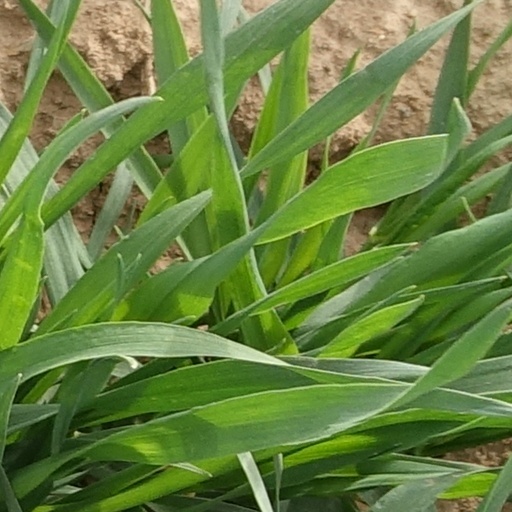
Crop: wheat